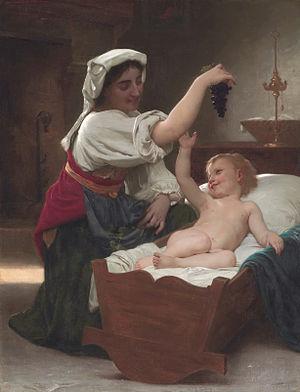
L’innocence est une notion désignant une caractéristique propre à une personne ingénue ou bien n’ayant jamais effectué d’acte dit coupable. Le mot est empreint de différents sens distincts ; les dictionnaires proposent généralement les définitions suivantes :